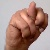
The image shows a hand gesture representing the letter 'N' in Indian Sign Language.